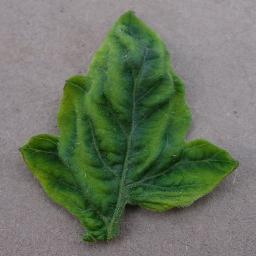
Label: Tomato___Tomato_Yellow_Leaf_Curl_Virus